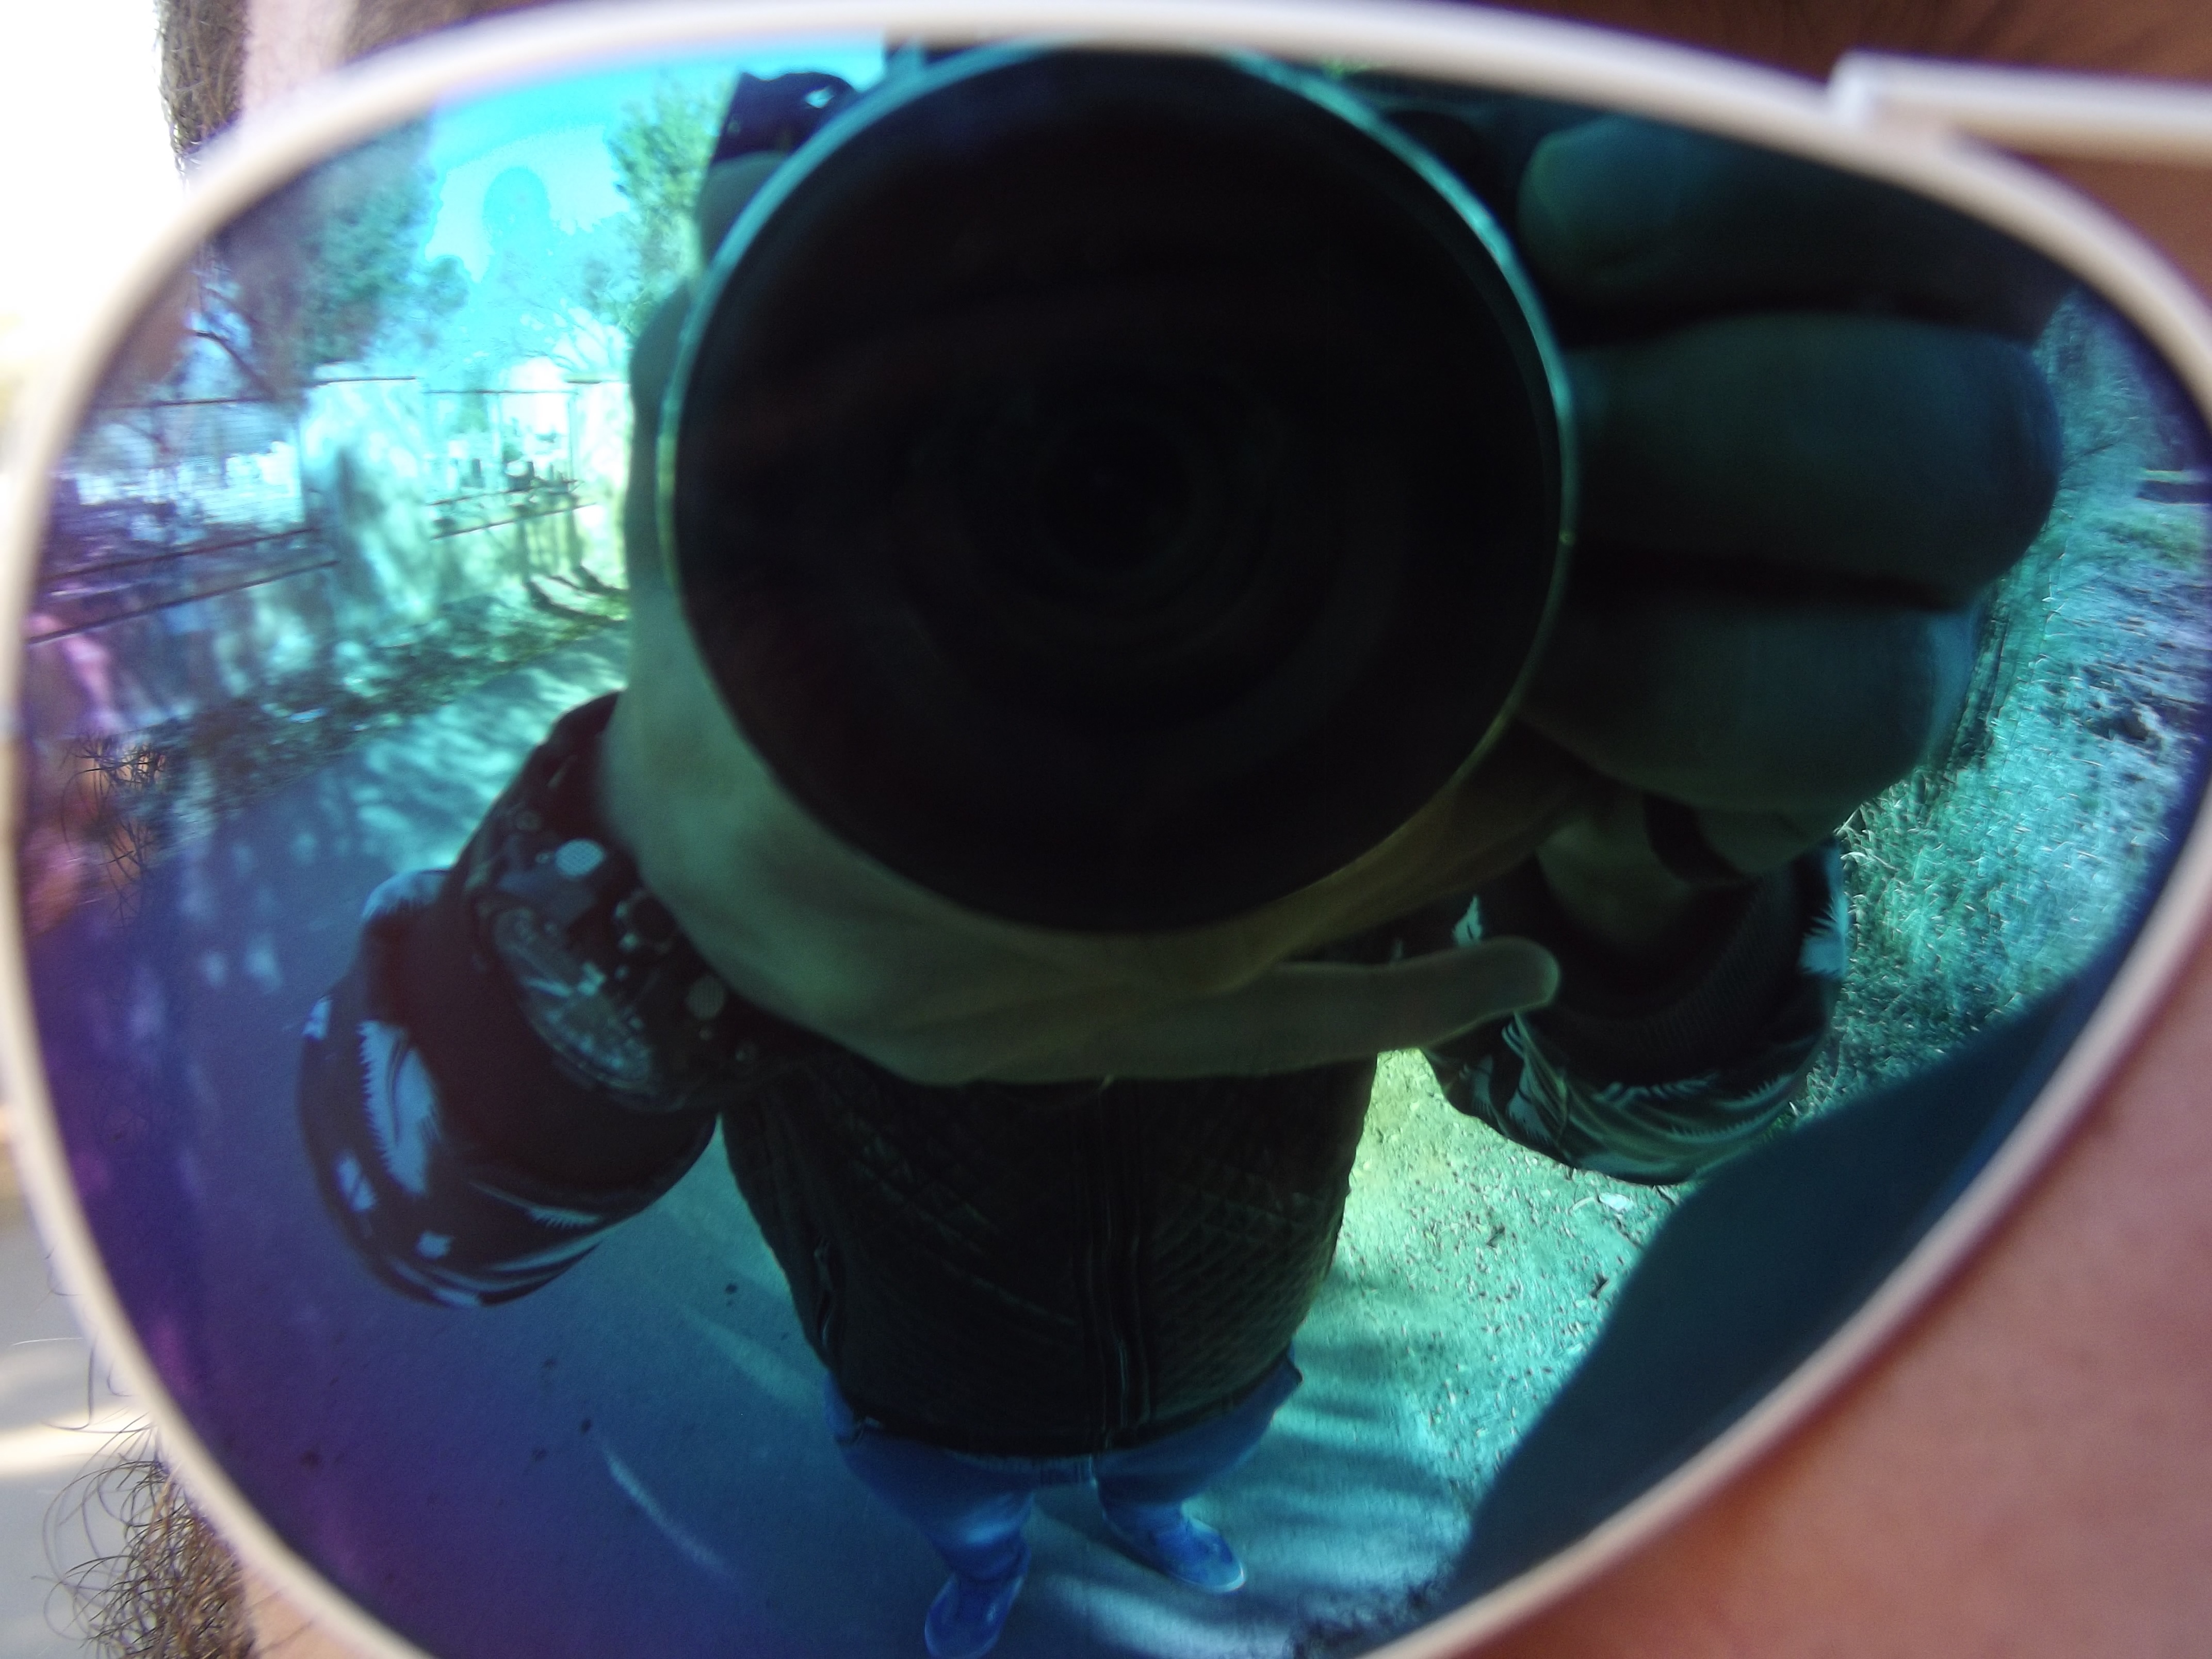
glass, green, color, blue, circle, human body, sunglasses, eye, organ, shape